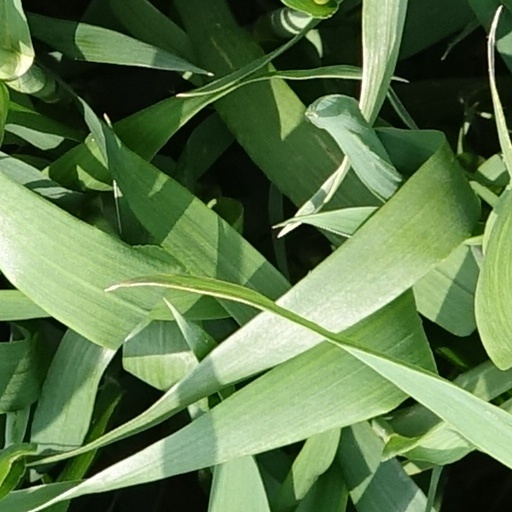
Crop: wheat